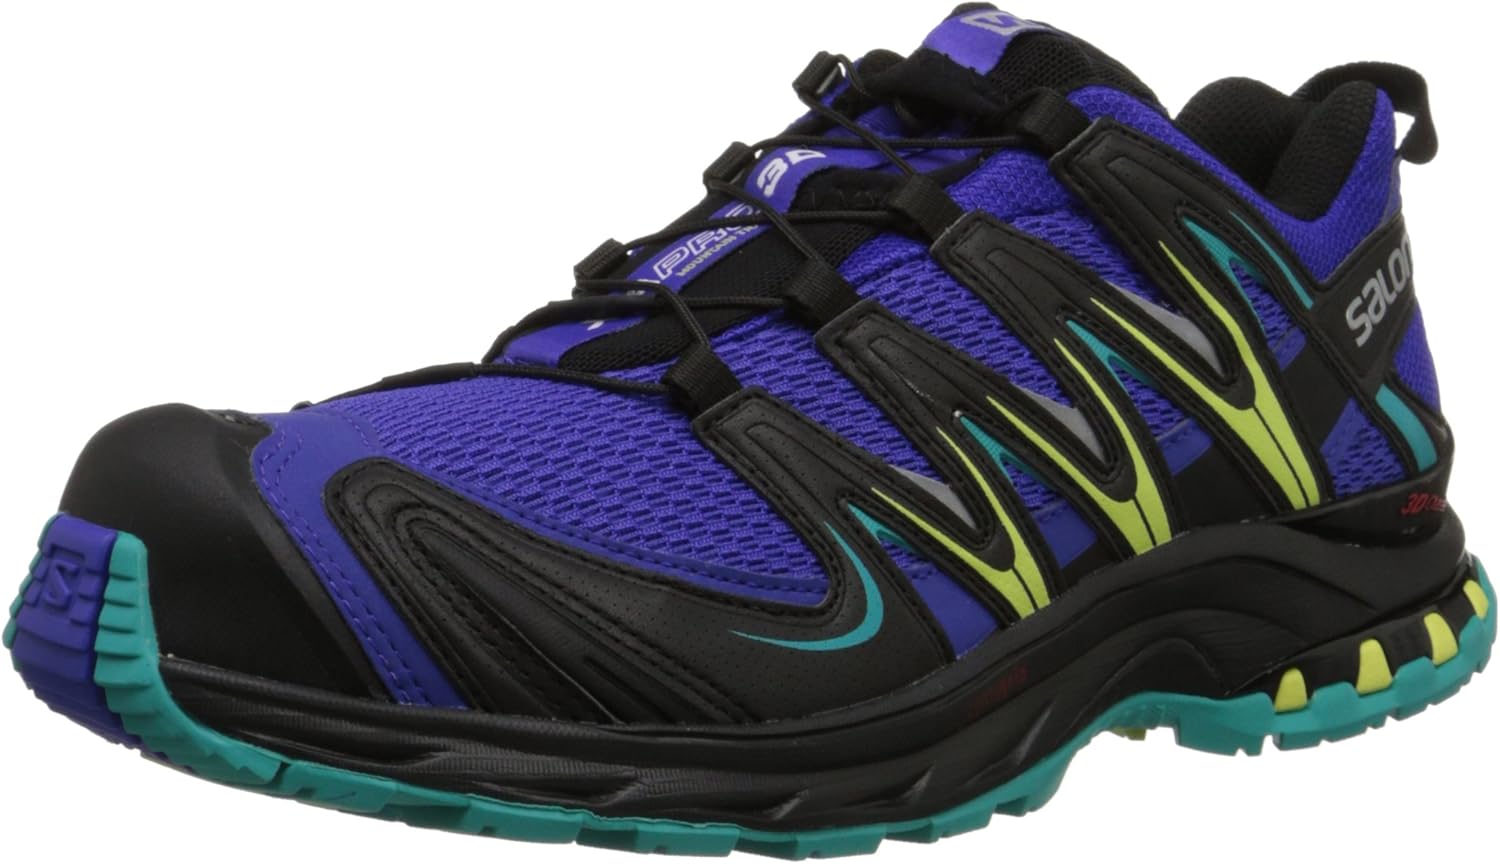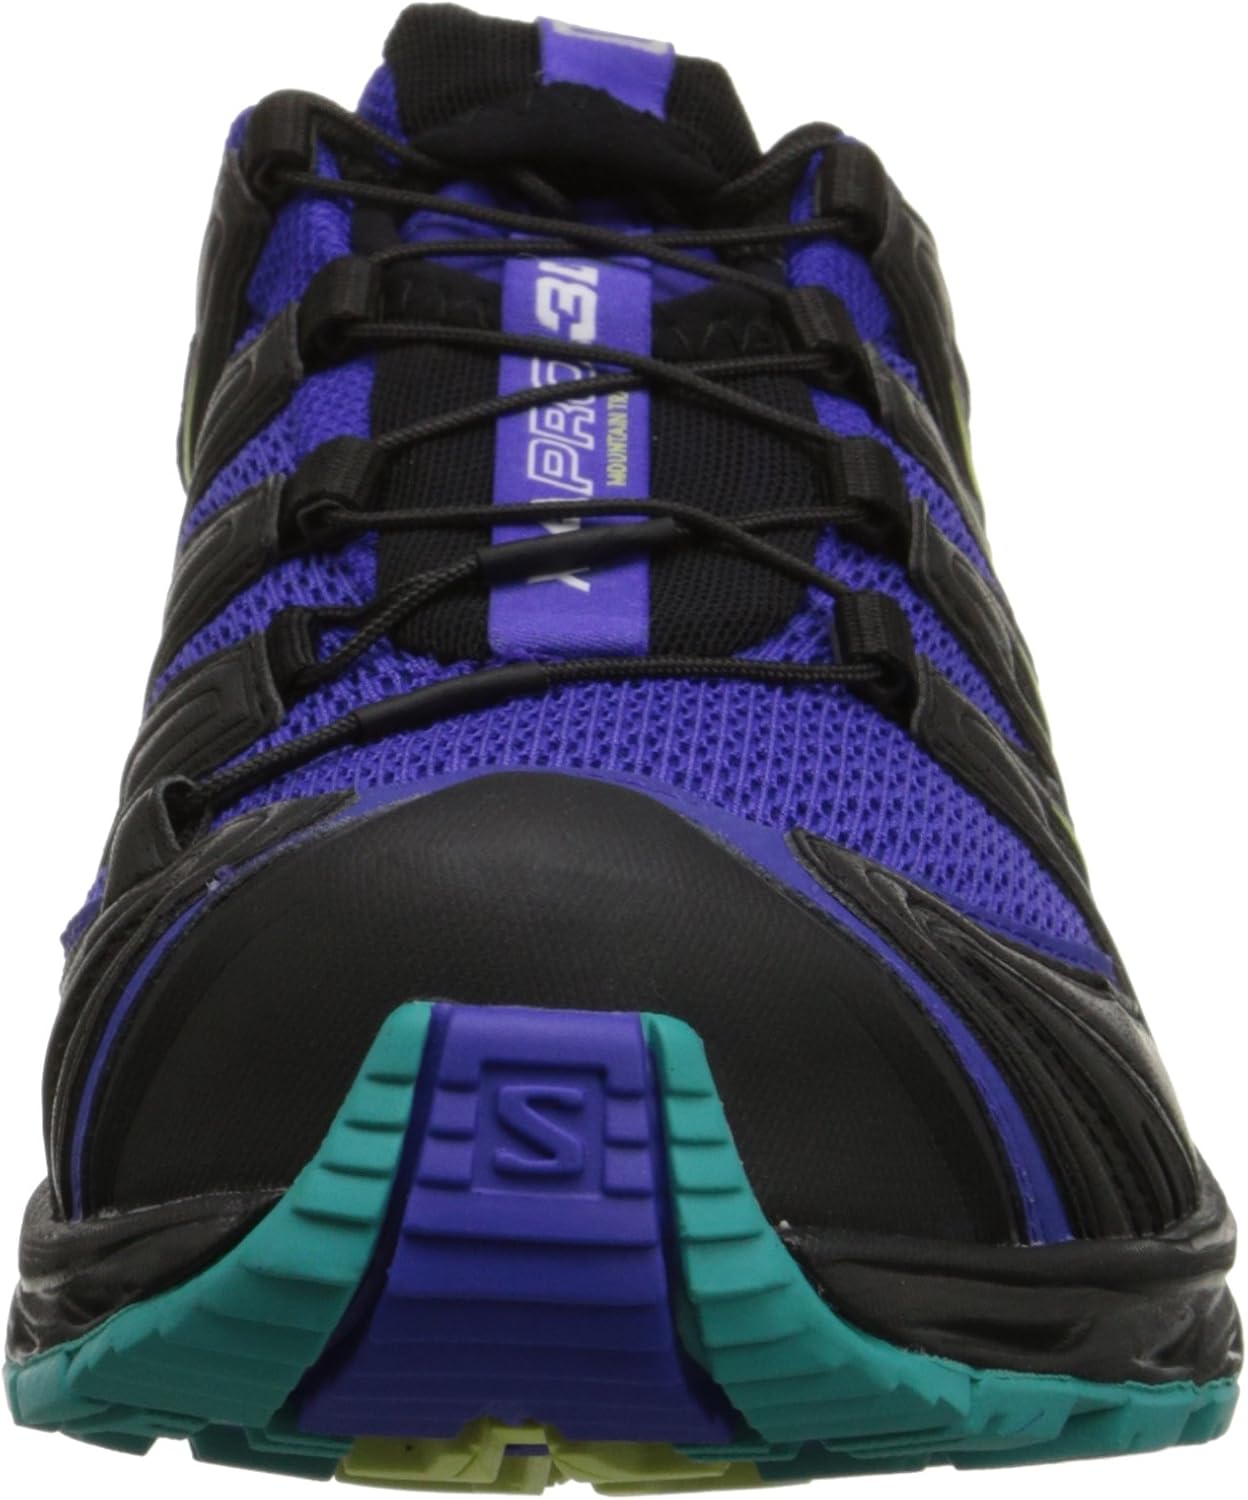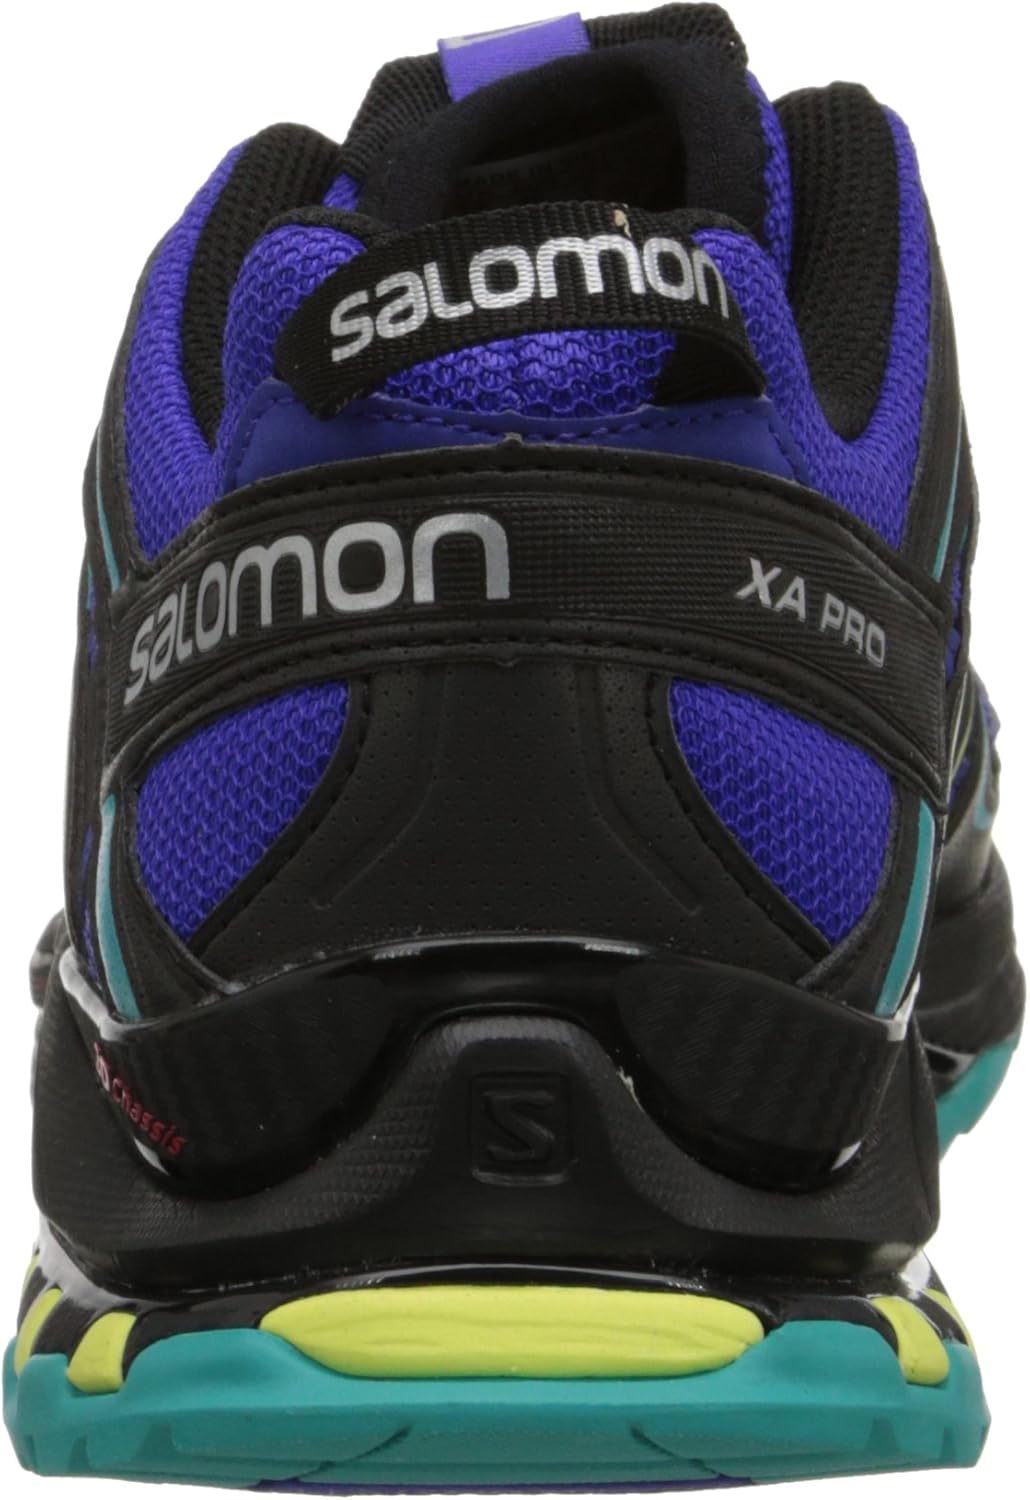
Salomon Women's XA Pro 3D W Trail Running Shoe
Category: AMAZON FASHION
Salomon was born in 1947 in the heart of the French Alps and the birthplace of modern alpinism. Driven by a passion for skiing and design innovation, Francois Salomon and his son George designed and perfected much of the first modern ski equipment. During the following 60 years, Salomon's commitment to innovative design and passion for mountain sports created a vast range of revolutionary new concepts in boots, skis and apparel and brought innovative solutions to footwear, apparel and equipment for hiking, adventure racing, mountaineering and trail running. Through performance-driven design, Salomon enhances mountain sports by converting new ideas into action and expanding the limits of possibility.
Features: 100% Quick drying Breathable Mesh | Imported | Manmade sole | Removab;e insole